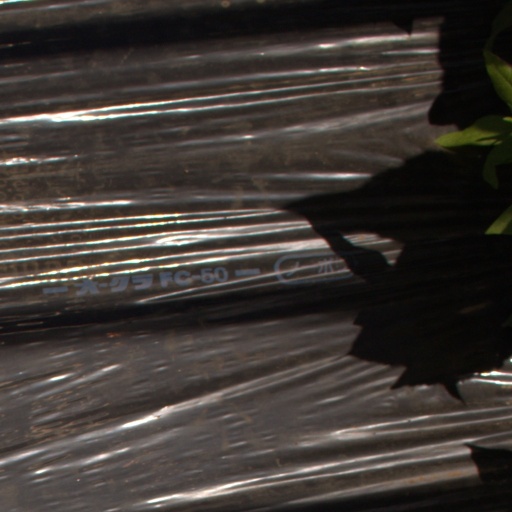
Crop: Jerusalem artichoke